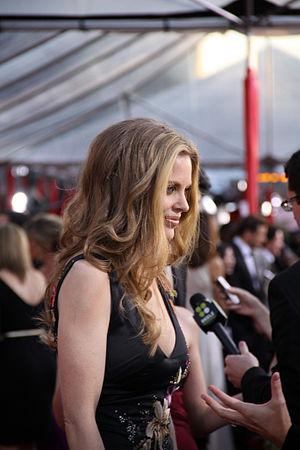
Kristin Bauer van Straten, de son vrai nom Kristin Neubauer, est une actrice américaine née le 26 novembre 1973. Elle est surtout connue pour son rôle de Pam dans la série télévisée True Blood, et de Maléfique, la méchante sorcière de La Belle au Bois Dormant dans la série télévisée Once Upon a Time.